Cafetería Rolando bombing

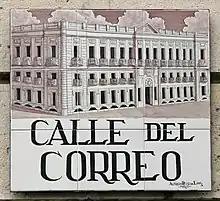
Calle del Correo street sign

The Cafetería Rolando bombing was an attack on 13 September 1974 at the Rolando cafe in Calle del Correo, Madrid, Spain which killed 13 people and wounded 71. Though no claim of responsibility was made, the attack is widely believed to have been carried out by the armed Basque separatist group ETA.